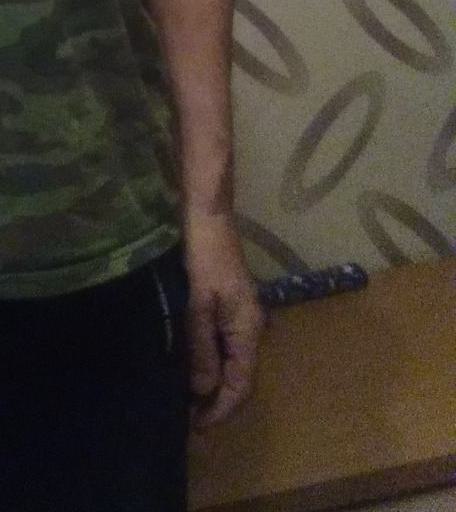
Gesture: no_gesture